Oldsmobile 442

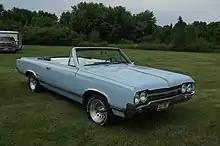
1965 Oldsmobile 442 convertible

Other additions to the 1965 were chrome body side scoops with 4-4-2 badging, chambered dual exhaust pipes, chrome single snout air cleaner, and 4-4-2 badging on the dash. Late in the year option N98 was added, which were chrome wheels. It also offered standard bucket seats when optioned on the Cutlass and a 6,000 rpm tachometer, mounted in the optional console, more as decoration than for usefulness. Retractable front seat belts were optional. The turning diameter was 41 feet.